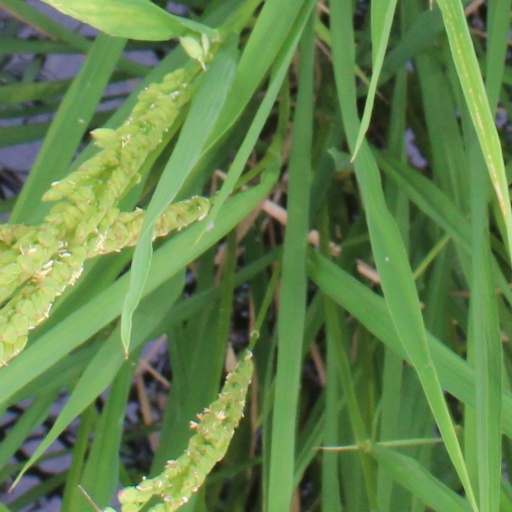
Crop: rice